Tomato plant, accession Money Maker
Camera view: tilt-top (135 deg); turntable rotation: 90 degrees
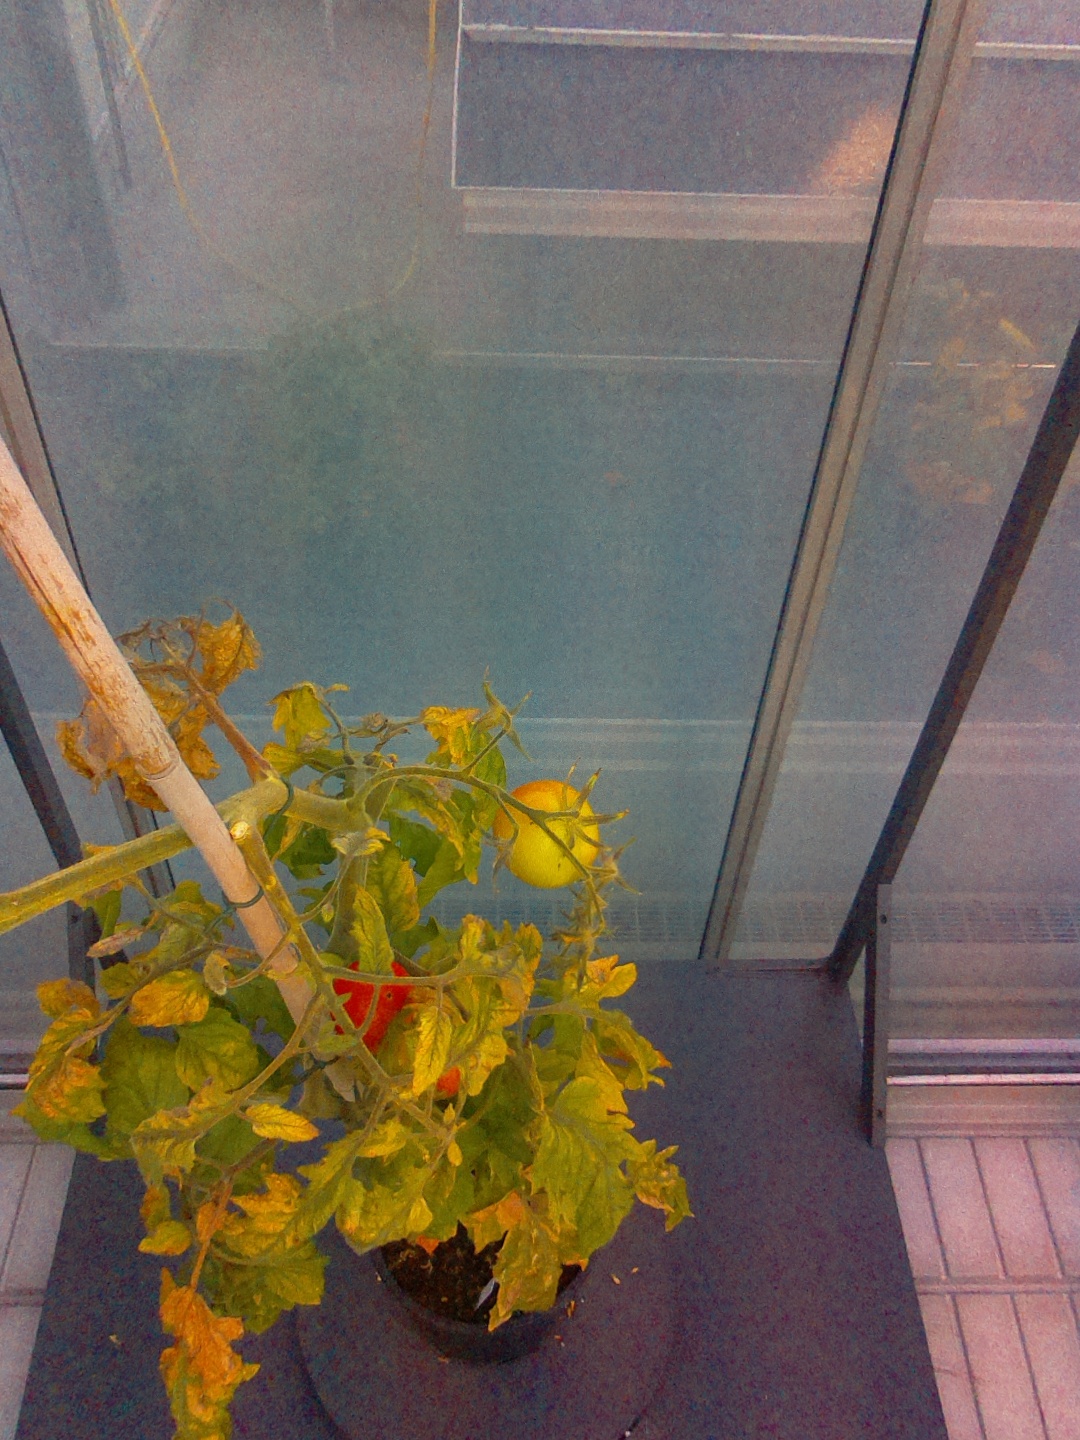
BBCH growth stage 84: 40%-50% of fruits show typical fully ripe color